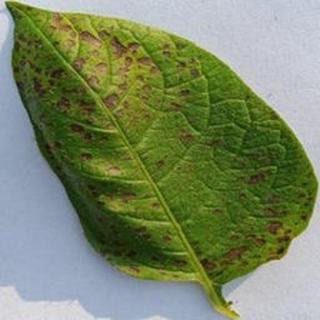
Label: potato_early_blight